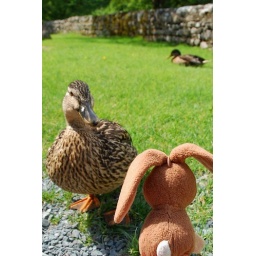
Rabbit didn't fancy going swimming in the river - so the ducks came and joined him on the grass.